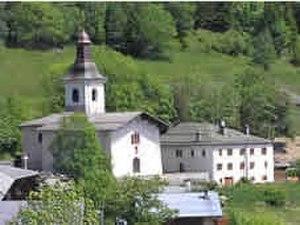
Église baroque Feissons-sur-Salins.
Feissons-sur-Salins est une commune française située dans le département de la Savoie, en région Auvergne-Rhône-Alpes.